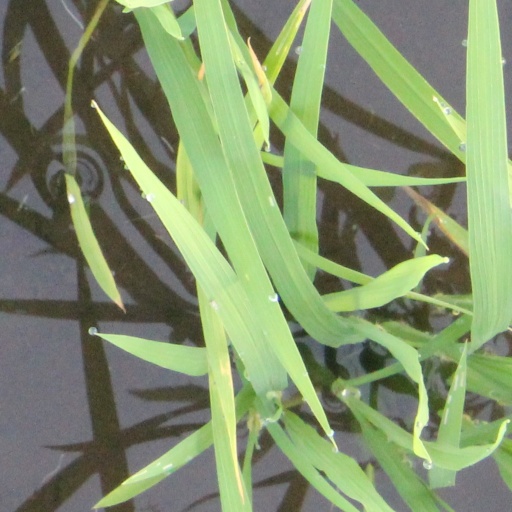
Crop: rice